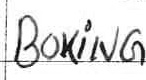
Label: boxing